Rafael Veloso

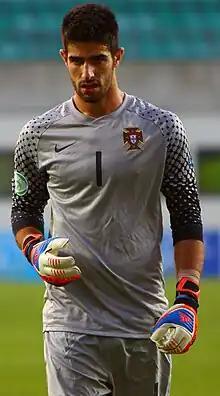
Veloso playing for Portugal U19 in 2012

Rafael Henriques Vasquez Veloso (born 3 November 1993) is a Portuguese professional footballer who plays as a goalkeeper for Norwegian club FK Gjøvik-Lyn.